Royal Military School of Music

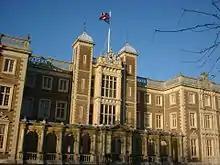
Kneller Hall

The RMSM was established in 1857 at the instigation of Prince George, Duke of Cambridge, who was Queen Victoria's cousin and commander-in-chief of the army. In 1854, during the Crimean War, he attended a parade in Scutari, Turkey to celebrate the Queen's birthday, when about 20 British Army bands on parade were required to combine in a performance of the national anthem. The custom at this time was for regiments to hire civilian bandmasters, each of whom had free rein in their band's instrumentation and arrangements. With each band playing "God Save the Queen" simultaneously in different instrumentations, pitches, arrangements and key signatures, the result was an embarrassing and humiliating cacophony. The Duke decided there should be some standardisation in army music, and so formed the RMSM, with Henry Schallehn (who also became the first director of music at the Crystal Palace) as commandant.